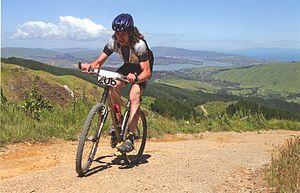
Le vélo tout terrain ou vélo de montagne ou encore vélo de randonnée sportive est un vélo destiné à une utilisation sur terrain accidenté, hors des routes goudronnées. Il sert pour diverses activités de loisirs individuelle et collectives ainsi que pour des pratiques sportives réglementées par l'Union cycliste internationale. Les pratiquants peuvent être nommés « vététistes », enduristes ou « pilotes » en fonction du type de pratique.